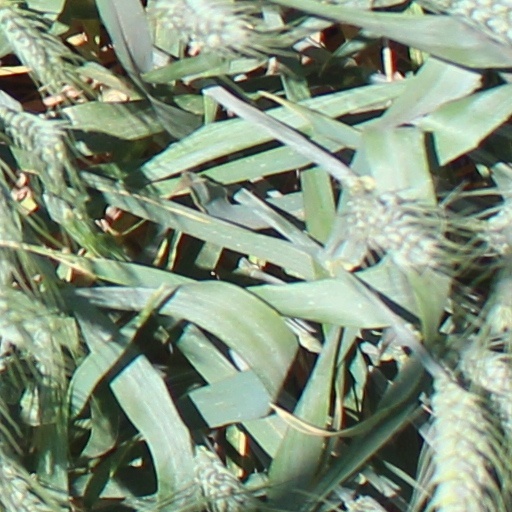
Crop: wheat